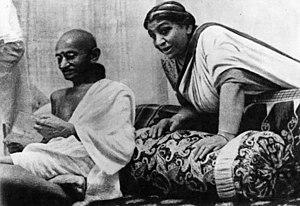
L'histoire du féminisme commence dans la seconde partie du XIXᵉ siècle, lorsque le mot féminisme apparaît sous la plume d'Alexandre Dumas fils puis sous celle d'Hubertine Auclert. Cependant, dès la fin du Moyen Âge, des auteurs critiquaient la place accordée aux femmes dans la société. Le discours féministe, à partir de ce moment, met plusieurs siècles pour s'élaborer et s'afficher comme un mouvement revendiquant, dans un premier temps, l'égalité civique et civile des femmes et des hommes puis une libération des femmes du carcan patriarcal.